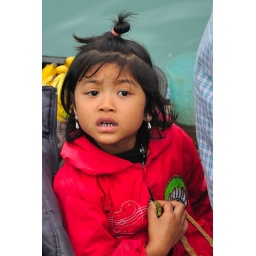
Little girl in red jacket